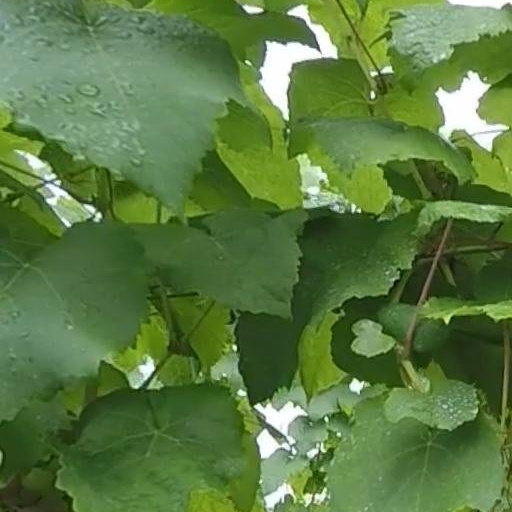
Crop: grape